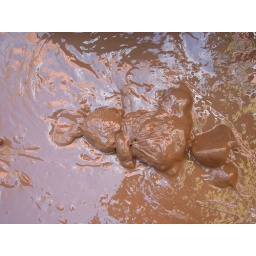
What is left of a stuffed rabbit and rubber duck in a home in Jocotenango.